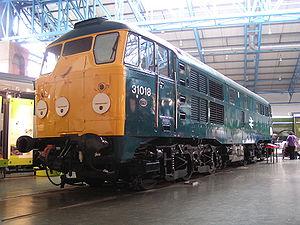
Le National Railway Museum, est un musée ferroviaire situé à York, il fait partie du groupement des musées des sciences et de l'industrie de Grande-Bretagne. Le musée est ouvert depuis 1975, en regroupant dans un même endroit différentes collections de matériel roulant préservé dès le XIXᵉ siècle.